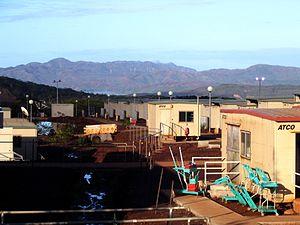
Vue du camp de base de la mine de Goro, Nouvelle Caledonie
La province Sud est une des trois provinces qui constituent la Nouvelle-Calédonie. Elle correspond à la partie sud-est de la Grande Terre et à l'île des Pins. Son chef-lieu est Nouméa qui est aussi le chef-lieu de la Nouvelle-Calédonie. Sa présidente est Sonia Backès.
Vale Nouvelle-Calédonie, anciennement Goro Nickel est une entreprise d'extraction de minerai et de production de nickel et cobalt, située dans le sud de la Nouvelle-Calédonie et dont l'actionnaire majoritaire à hauteur de 80 %, le groupe brésilien Vale est aussi le partenaire technologique.